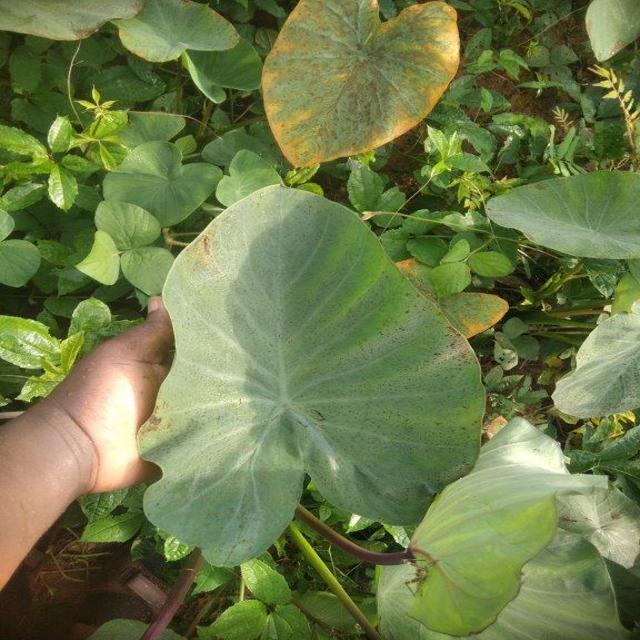
Label: Early_Blight